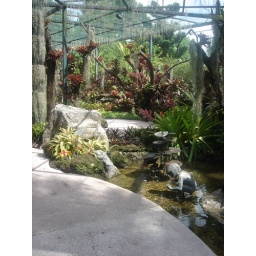
A stone statue of a child catching a fish in his fingers in the cool house at Singapore Botanical Gardens